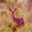
Label: deer